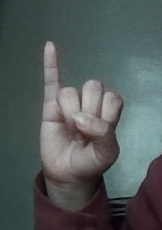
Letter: meem